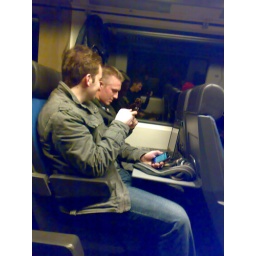
Back home by train